Ssireum

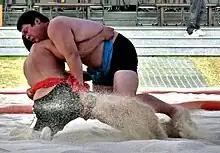
A ssrireum match at Gyeongju Citizens' Athletics Festival in 2008

"Ssireum" is conducted within a circular ring, measuring approximately 7 meters in diameter, which is covered with mounded sand. The two contestants begin the match by kneeling on the sand in a grappling position ("baro japki"), each grabbing a belt—known as a "satba"—which is wrapped around his opponent's waist and thigh. The wrestlers then rise while retaining their hold on the other's 'satba.' The match is awarded to the wrestler who forces the other contestant to touch the ground with any part of his body at knee level or higher. Unlike sumo, pushing an opponent outside of the ring does not warrant a win, just a restart. Normally, professional "ssireum" is contested in a best-out-of-three style match.